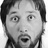
Emotion: surprise